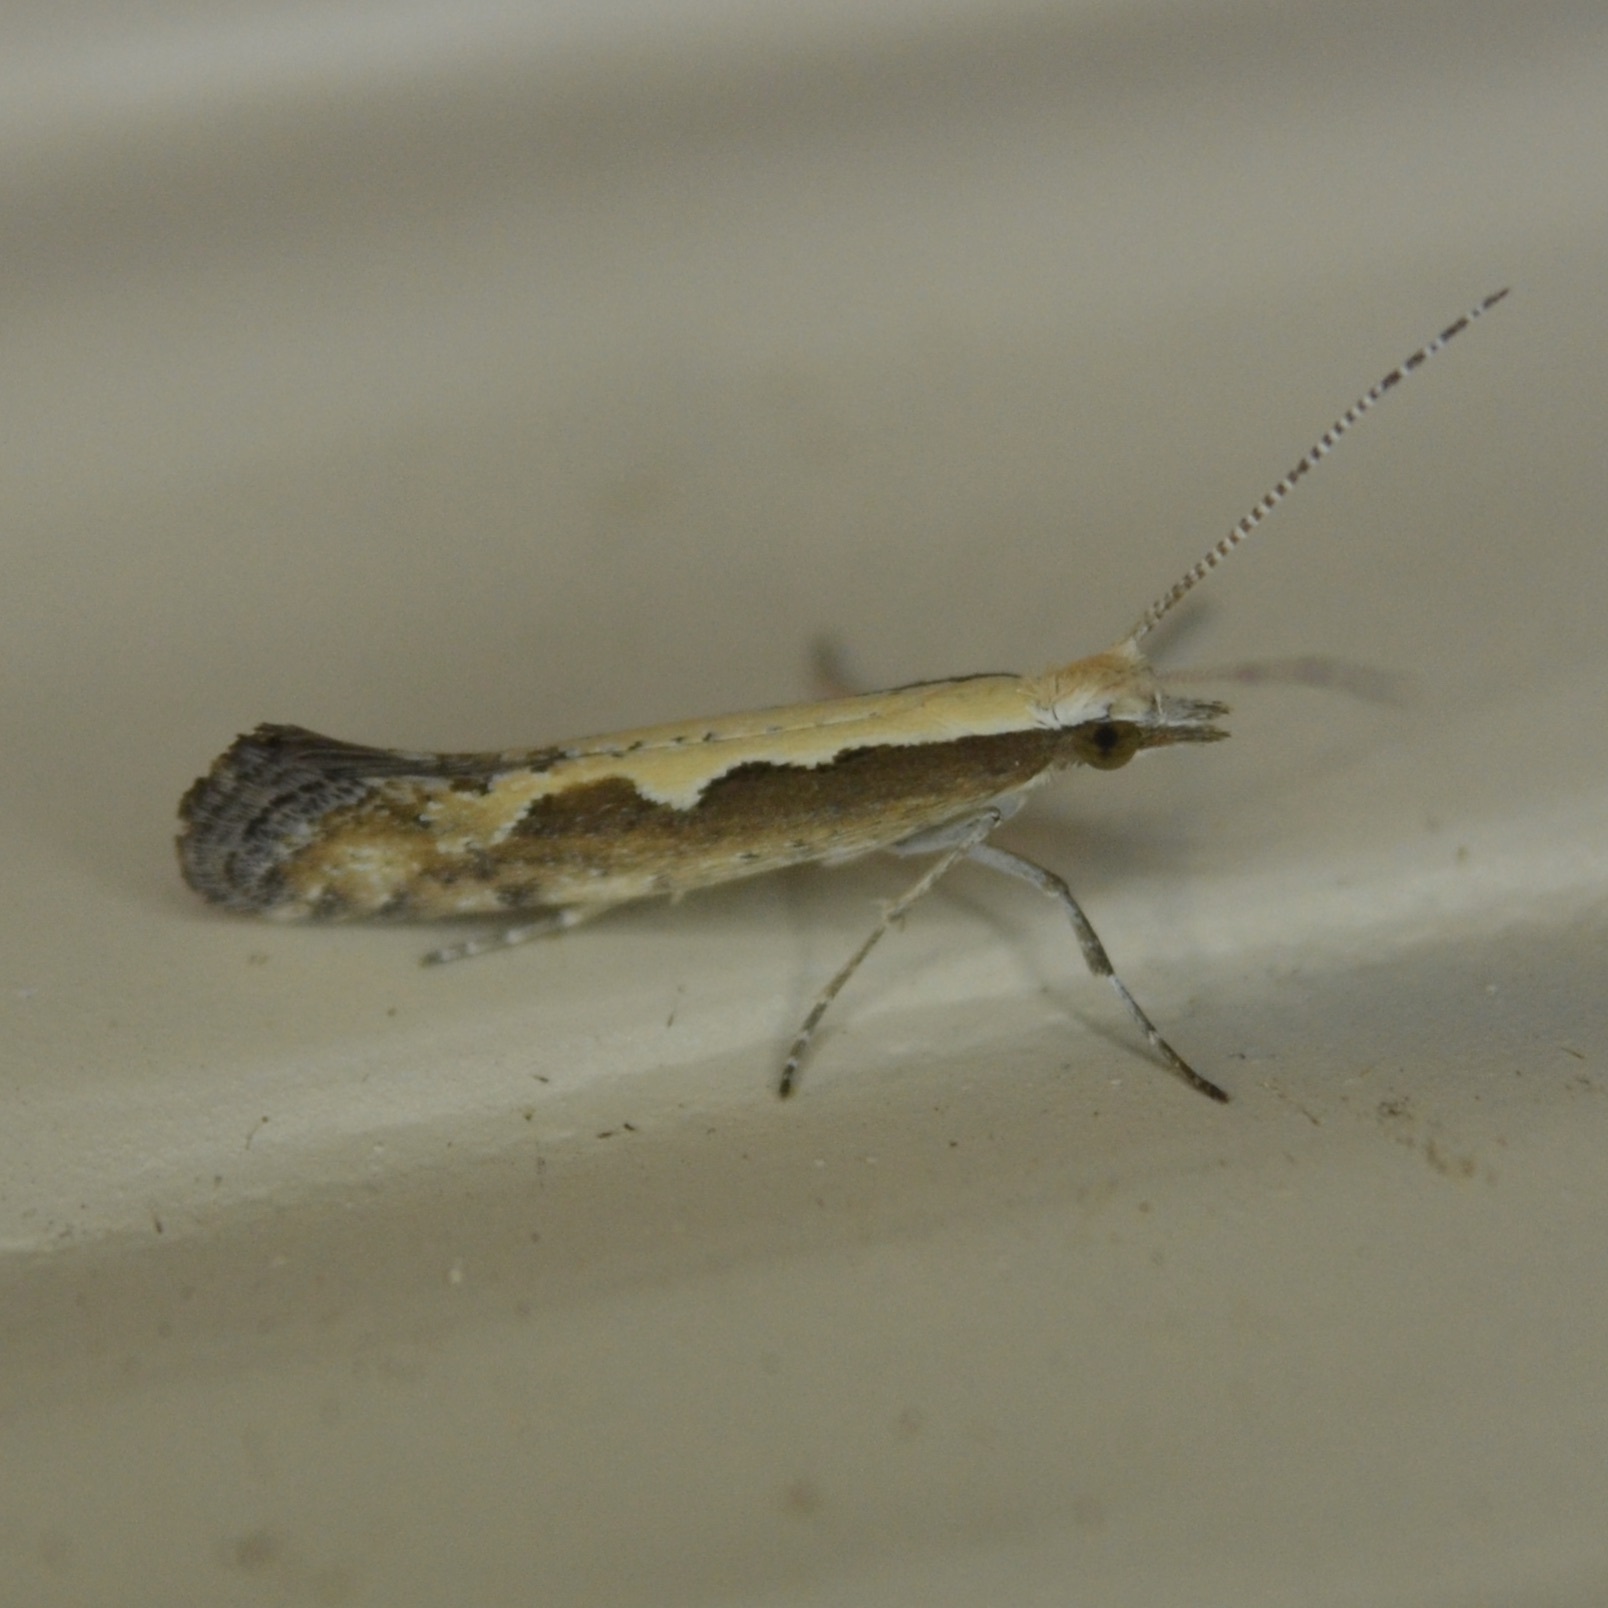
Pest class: diamondback_moth